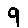
Label: 9